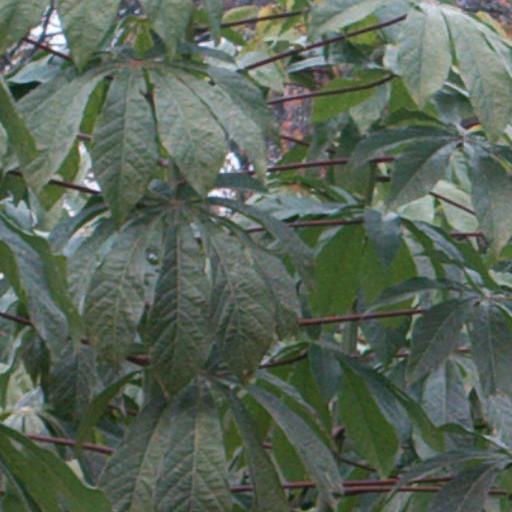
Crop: cassava